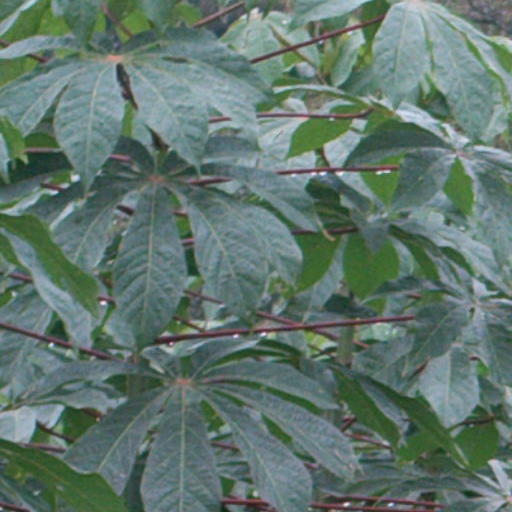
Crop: cassava